North Carolina Tar Heels men's basketball

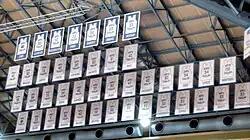
The jerseys in the rafters

The Tar Heels own several notable streaks in the history of college basketball. They appeared in either the NCAA Tournament or National Invitation Tournament (NIT) every year from 1967 to 2001. This includes 27 straight appearances in the NCAA tourney from 1975 (the first year that more than one team in each conference was assured of a tournament bid) to 2001—the longest such streak in tournament history until it was broken by Kansas in March 2017. The Tar Heels also notched 37 straight winning seasons from 1964 to 2001, the third-longest such streak in NCAA history, behind UCLA's streak of 54 consecutive winning seasons from 1948 to 2001, and Syracuse's streak of 46 seasons. They also finished .500 or better for 39 years in a row from 1962 (Dean Smith's second year) to 2001, the third-longest such streak in NCAA history, behind Kentucky's streak of 61 consecutive seasons from 1926 to 1988 (the Wildcats were barred from playing in 1952–53 due to NCAA violations) and UCLA's 54-season streak.